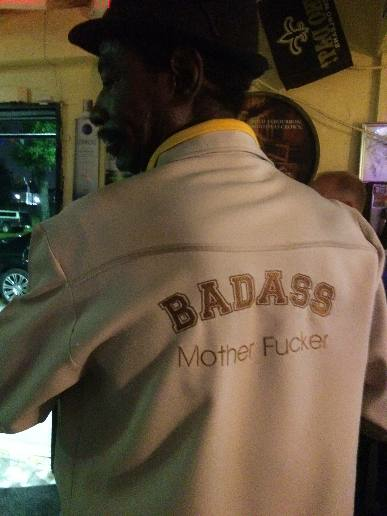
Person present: Yes